Fall of the Fascist regime in Italy

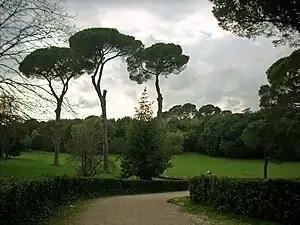
The park of Villa Savoia (now Villa Ada) in Rome. Mussolini was arrested there in the afternoon of 25 July 1943.

Grandi met with Pietro d'Acquarone until 06:00 after the Grand Council meeting to give him one of the two copies of the OdG. At 07:00, d'Acquarone informed the King. The King called Badoglio and told him that he would be the successor to Mussolini. The operation was due to start on 29 July. Mussolini went to work and found a letter on his desk from Tullio Cianetti, withdrawing his vote for the OdG Grandi. He ordered a search for Grandi from his office at Montecitorio, but he replied that he was not in Rome, potentially in an effort to give him the task of making contact with the Allies to prepare an armistice. Mussolini contacted the royal household in order to request an audience with the King to report on the previous night's meeting. This call unsettled the King, who had decided to arrest the Duce on that same day. The arrest occurred at 17:00 at Villa Savoia.